Grand Hotel, Birmingham

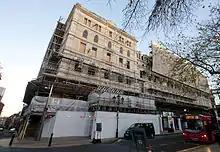
Under renovation in November 2012

In the summer of 2011, Arup Façade Engineering and Linford Group were appointed by Hortons' Estate at a cost of £1.5 million to find a solution to restore the façade. It was discovered that some of the stone was unsuitable for construction in the first place and was laid incorrectly. The restoration team formed a repair strategy and worked on a trial area on Church Street. The strategy comprised stripping all paint and render back to solid stone, replacing all failed stone and repainting with modern paint that allows water vapour to permeate through it.